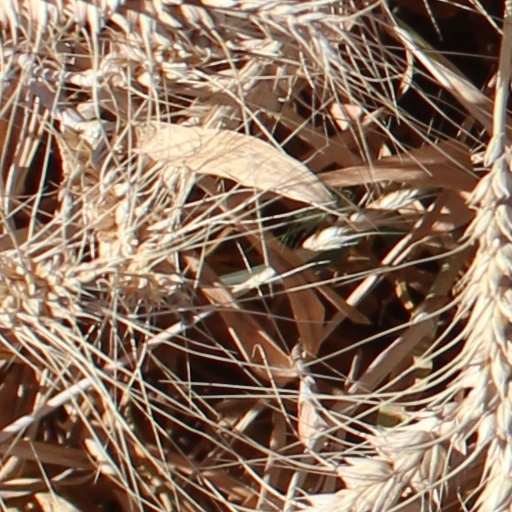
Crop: wheat